Bérénice

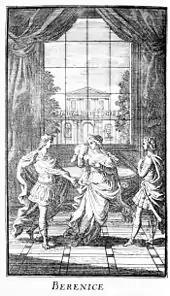
Frontispiece depicting Act V, scene 7, published in Paris in 1676

Because Titus' father, Vespasian, has died, everyone assumes that Titus will now be free to marry his beloved Bérénice, the queen of Palestine. Madly in love with Bérénice, Antiochus plans to flee Rome rather than face her marriage with his friend Titus. However, Titus has been listening to public opinion about the prospects of his marriage with a foreign queen, and the Romans find this match undesirable. Titus chooses his duty to Rome over his love for Bérénice and sends Antiochus to tell Bérénice the news. Knowing that Antiochus is Titus' rival, Bérénice refuses to believe Antiochus. However, Titus confirms that he will not marry her. Titus begs her to stay but she refuses both Antiochus and Titus. She and Antiochus leave Rome separately, and Titus remains behind to rule his empire.